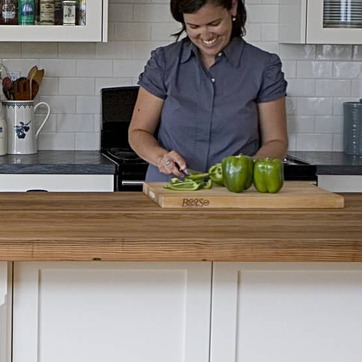
Material: food